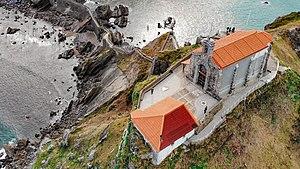
Gaztelugatxe vue drone vue arriere